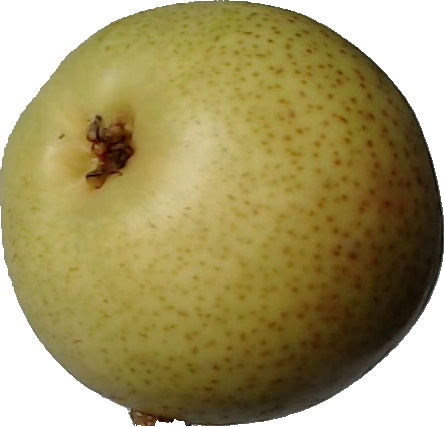
Label: pear_1